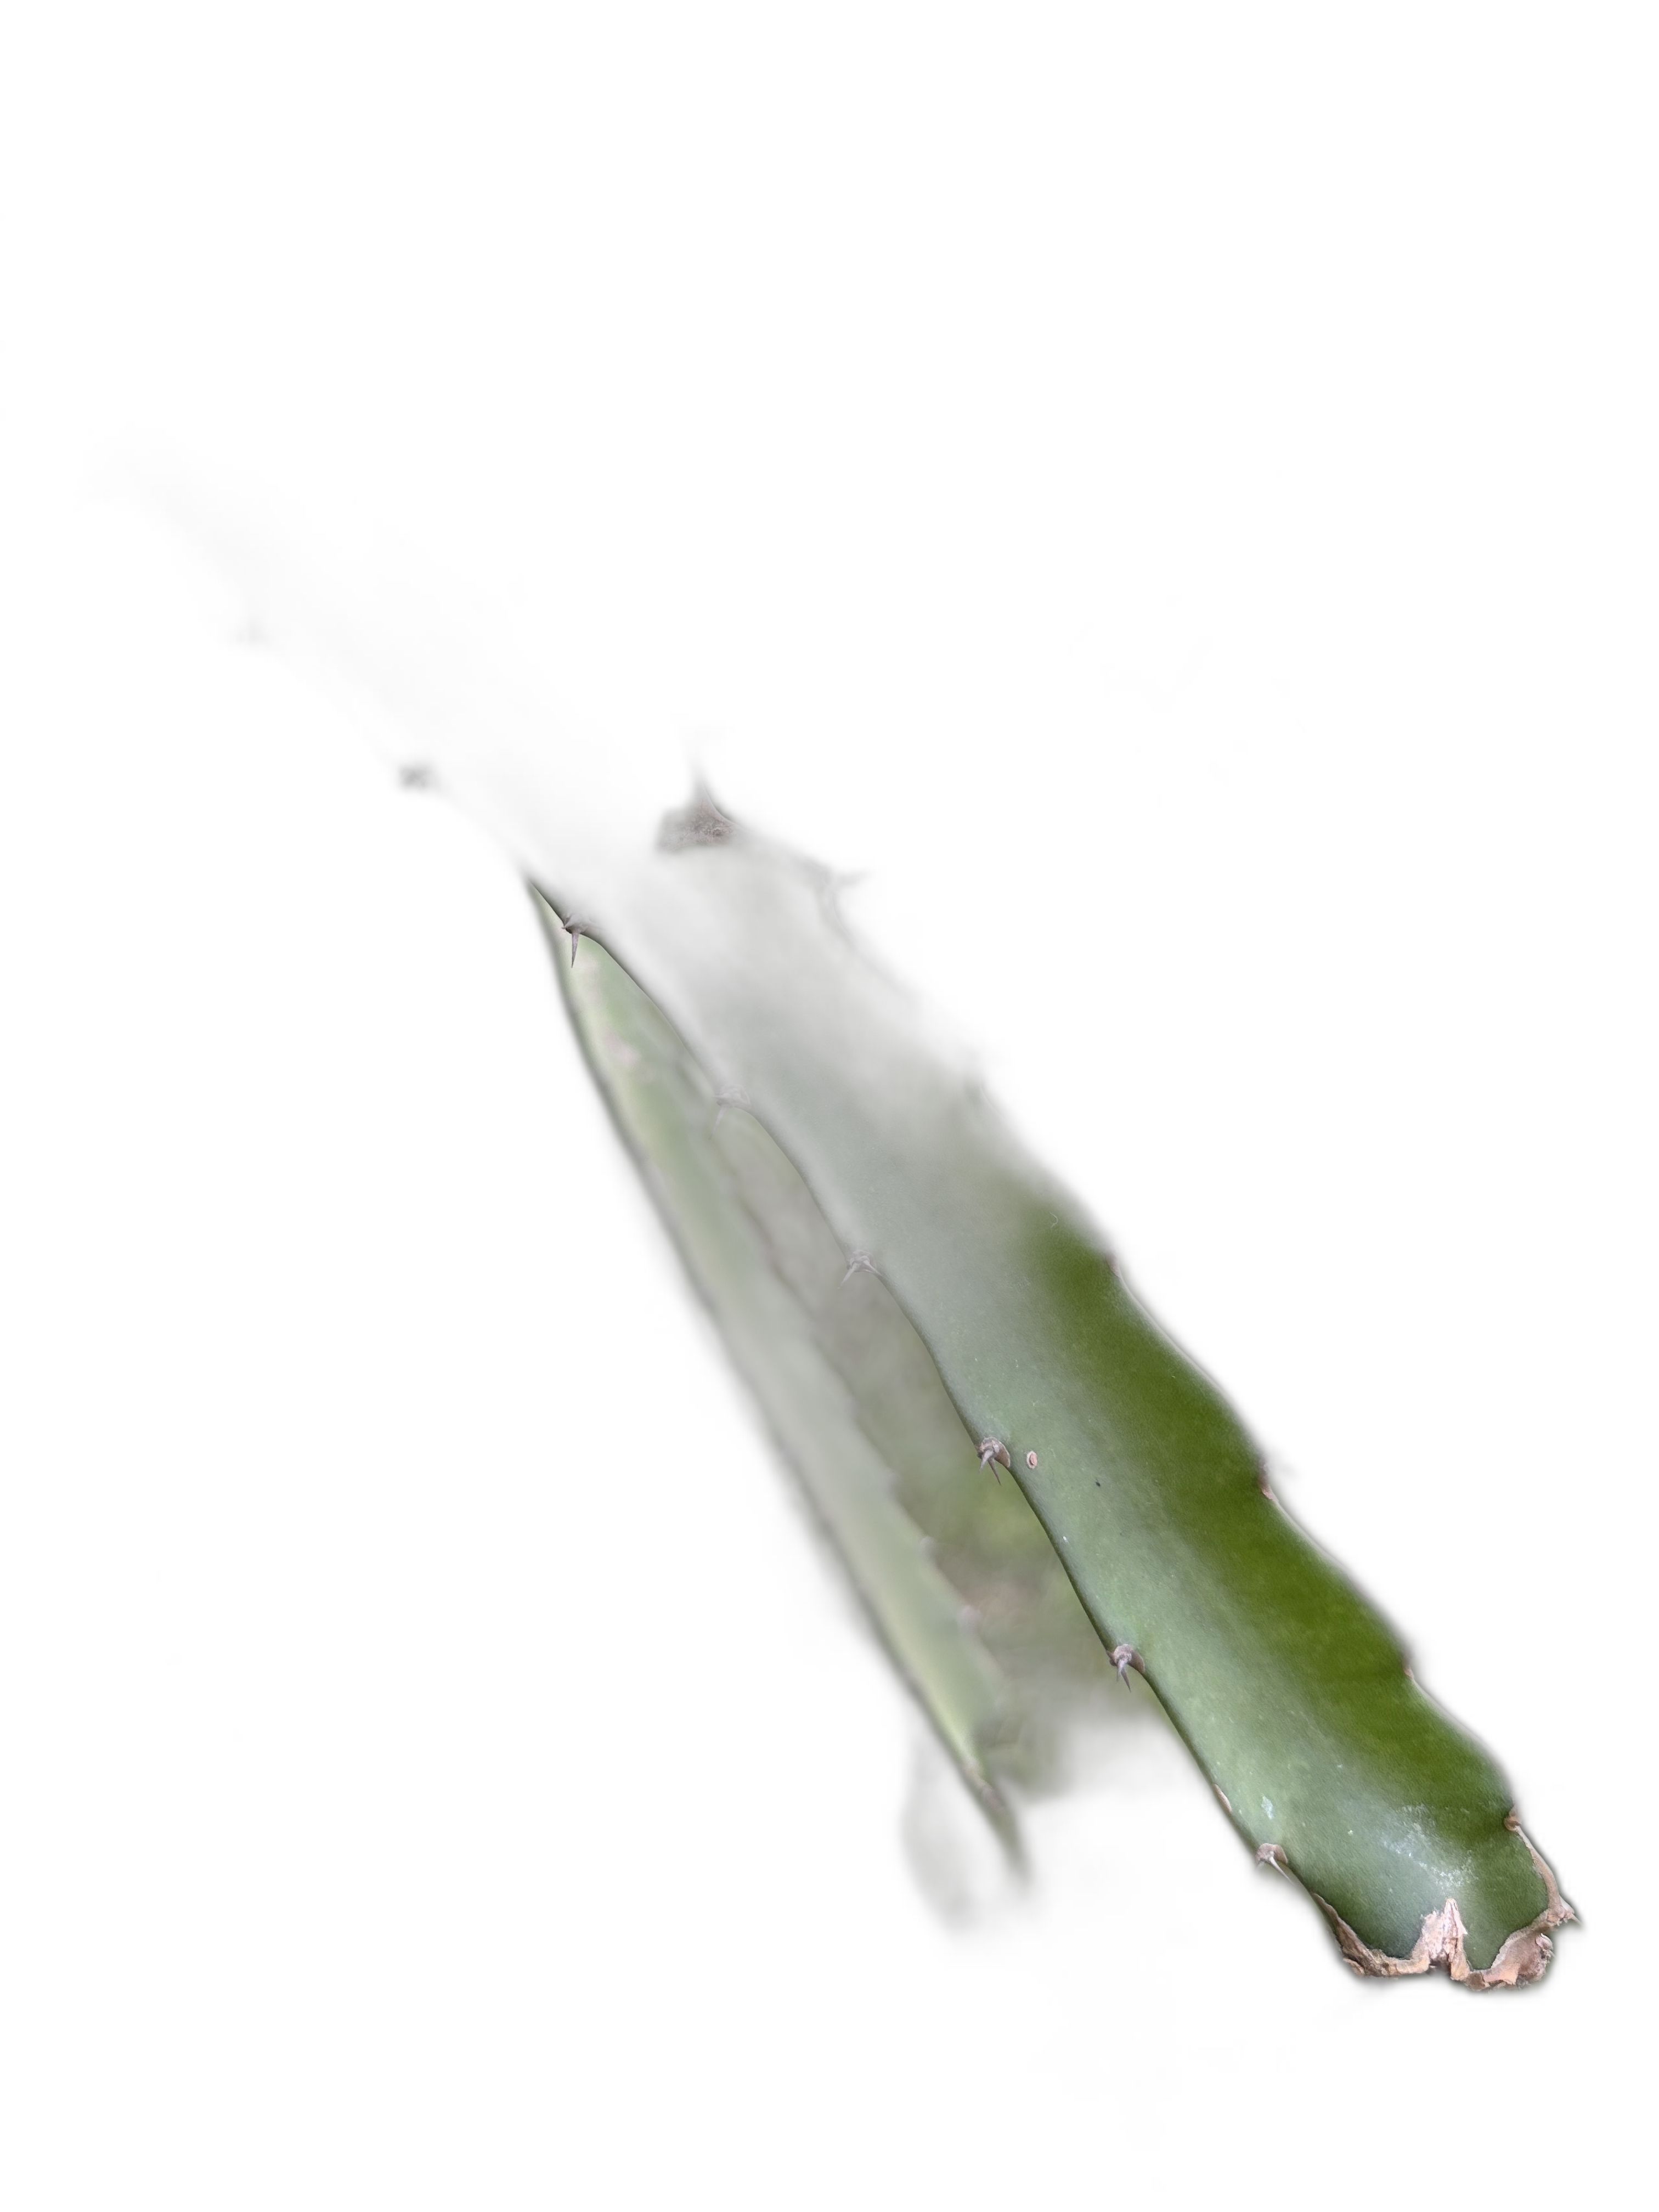
Label: Good leaf